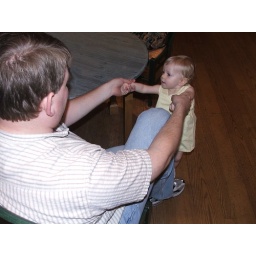
Here Dave gives Audrey a pony ride, with his right foot standing in for the pony.